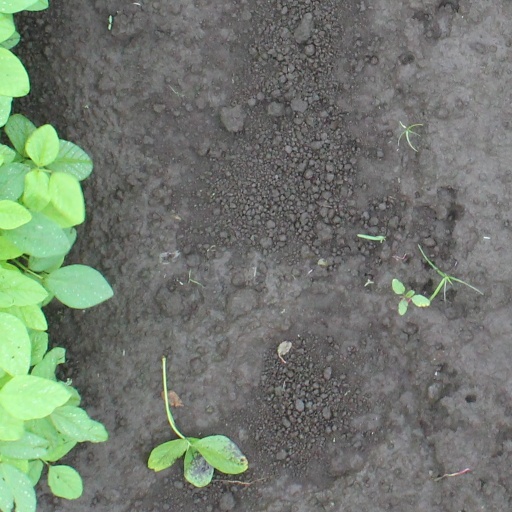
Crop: soybean